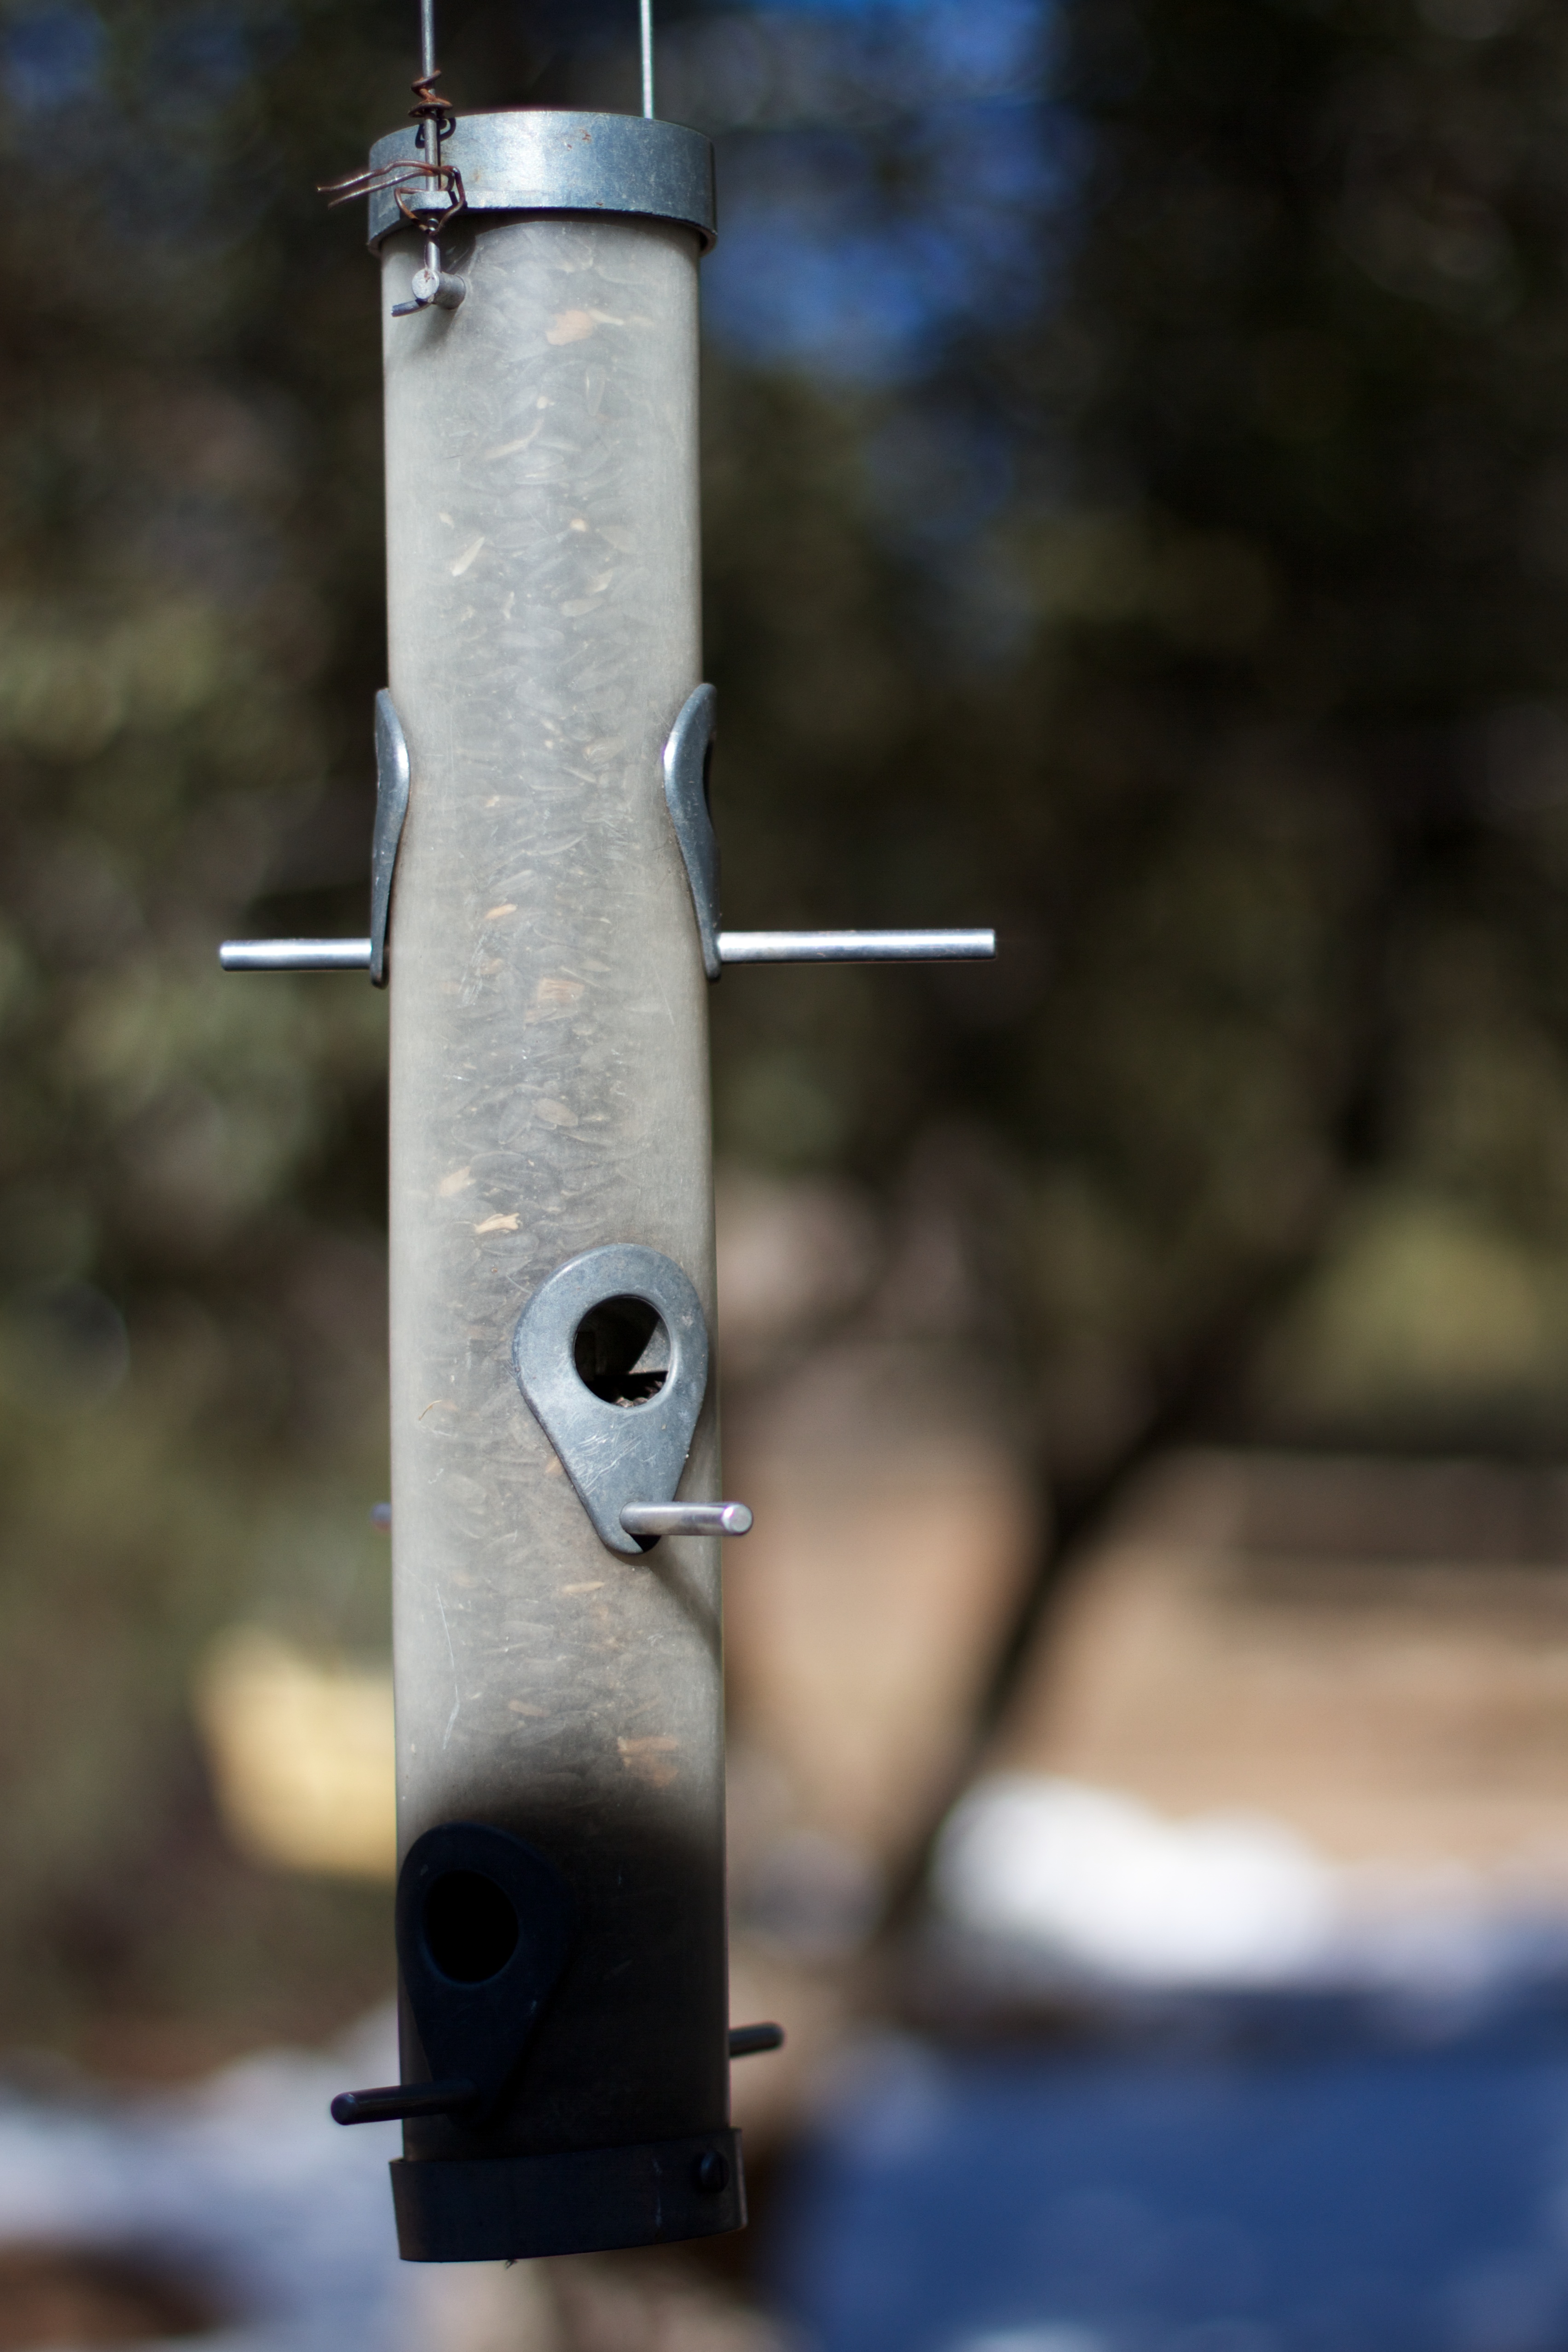
water, light, vehicle, lighting